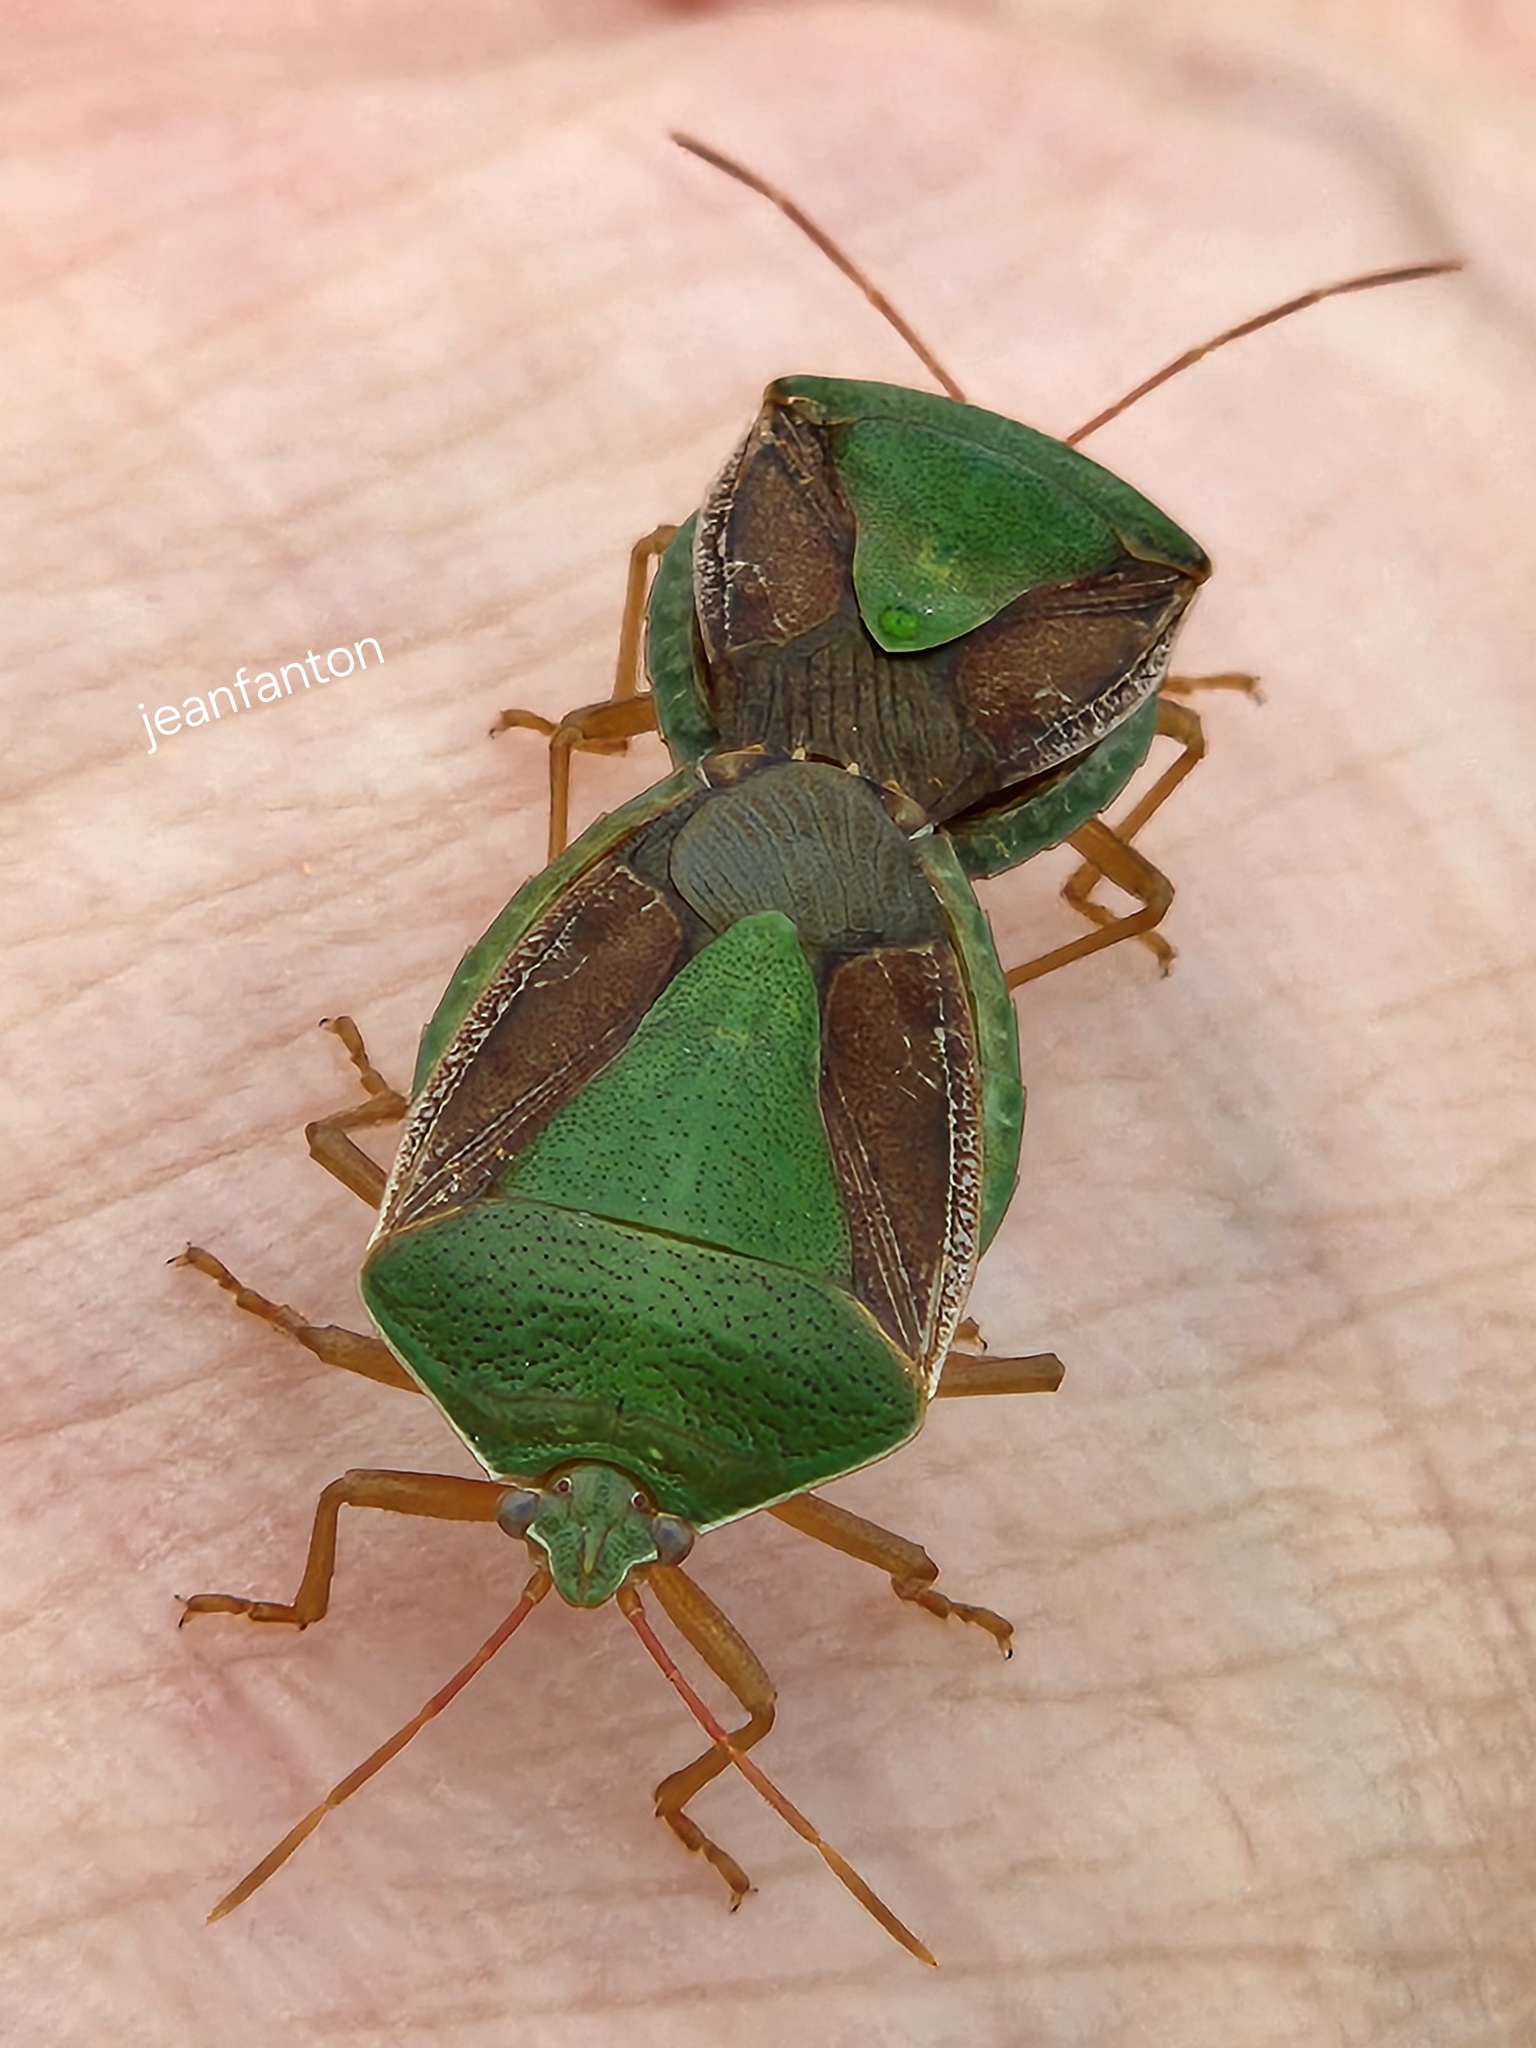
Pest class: stink_bug